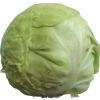
Label: Cabbage white 1